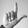
ASL letter: L